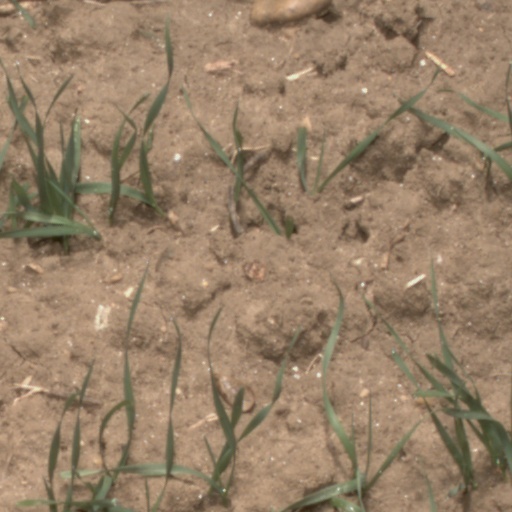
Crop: wheat